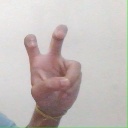
अक्षर: ई